Béla Vihar

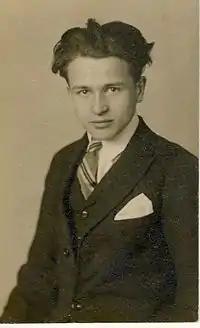
Young Poet

Béla Vihar was born on 23 May 1908 in Hajdúnánás. His parents were Samuel and Terez (nee Glucklich) Weisz, who would become Jewish victims of the Holocaust.